Peter Stephens (footballer, born 1879)

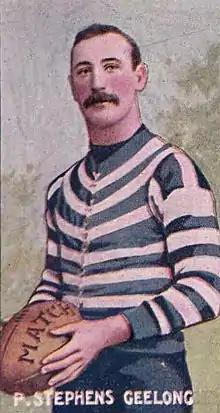
Cigarette card of Stephens in 1906

Peter Stephens (16 May 1879 – 13 December 1946) was an Australian rules footballer who played with Geelong in the Victorian Football League (VFL).